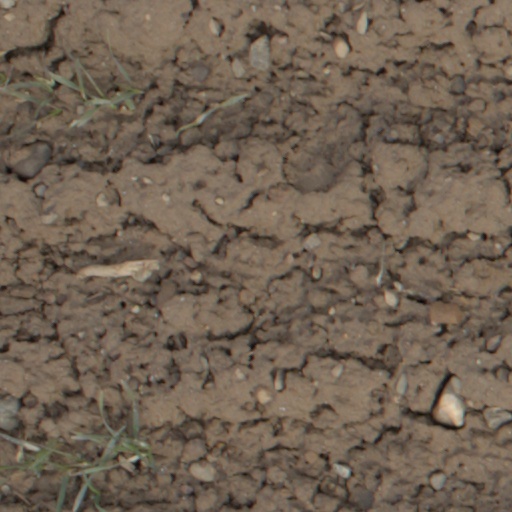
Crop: wheat